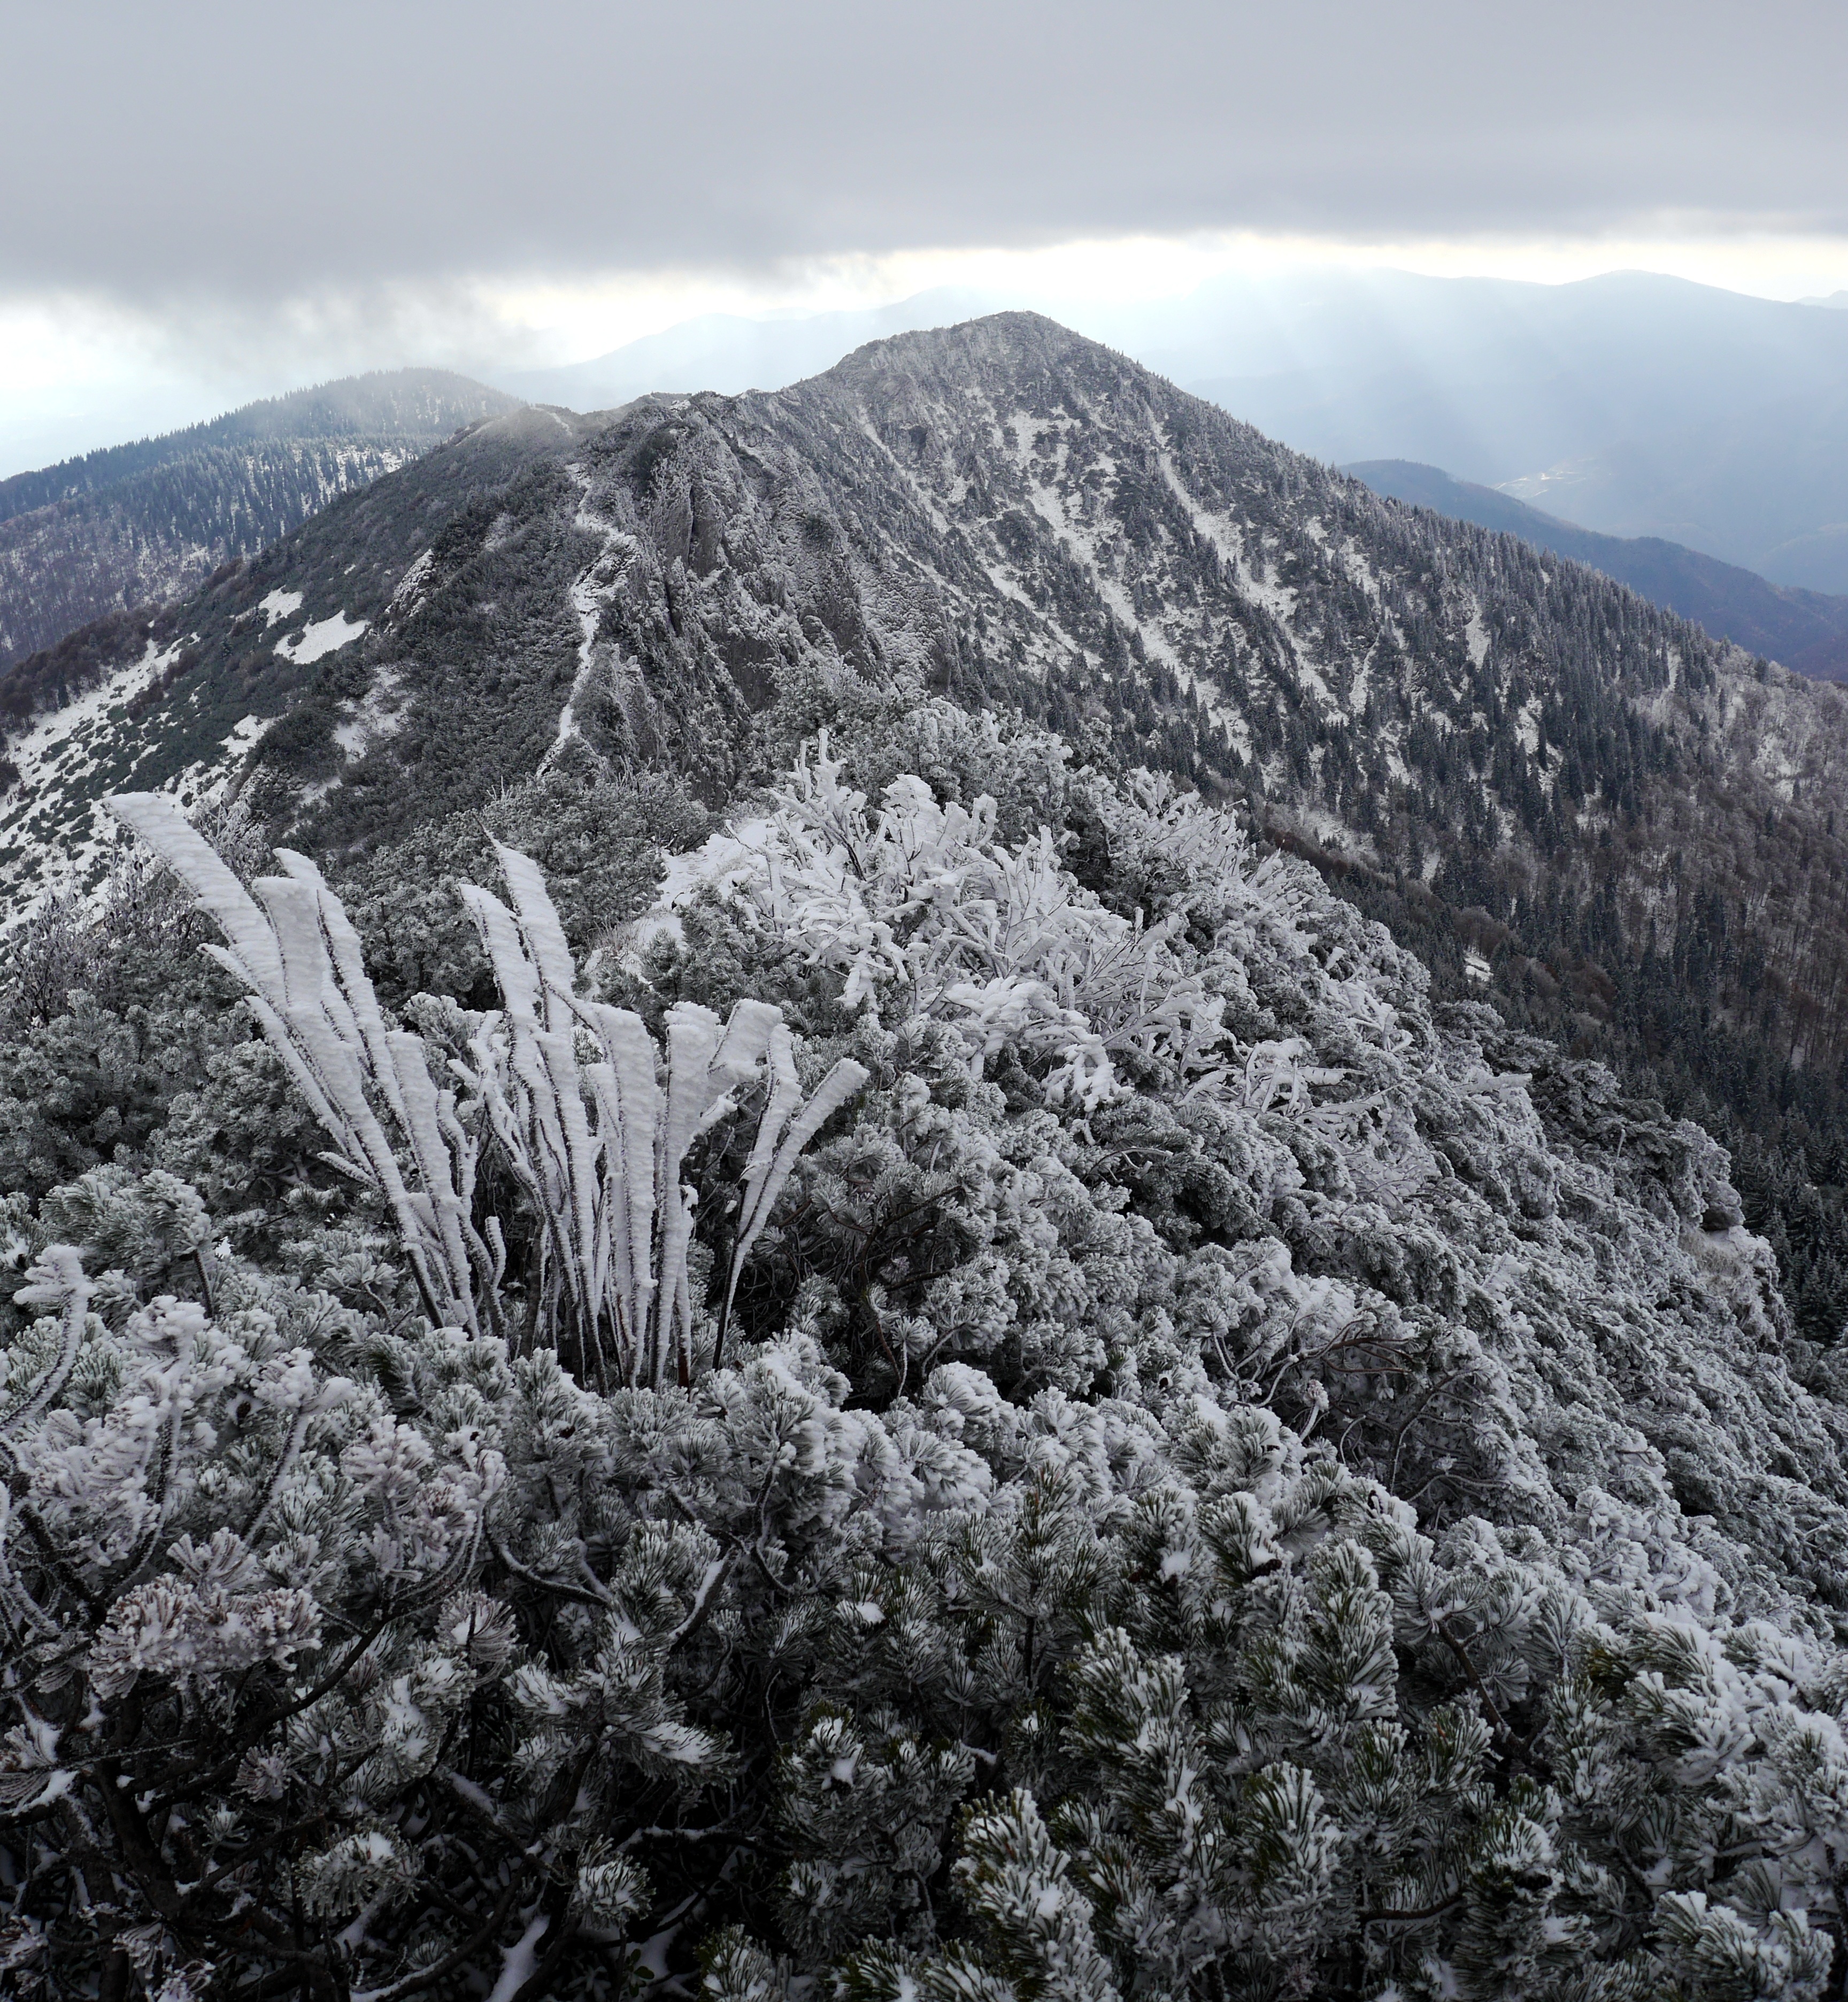
tree, wilderness, mountain, snow, winter, light, flower, frost, mountain range, country, weather, ridge, summit, clouds, geology, mountains, plateau, fell, ecosystem, moraine, fatra, slovakia, landform, geographical feature, mountainous landforms, geological phenomenon